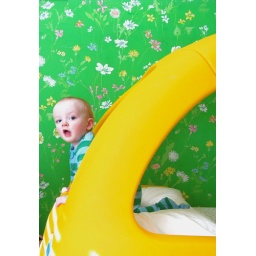
playing in the yellow car bed